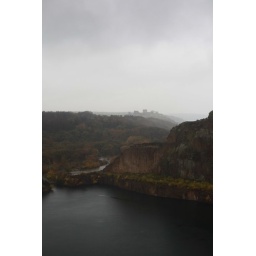
The castle Hammeren in the distance, through the clouds of rain.